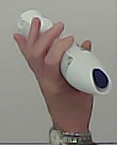
Product: rexona_spray